Susan Polgar

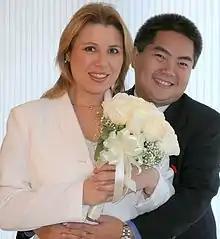
Wedding photo, 2006

Polgar was born and brought up in Budapest, Hungary, to a Hungarian-Jewish family. In 1994, Polgar married computer consultant Jacob Shutzman, and moved to New York. They have two sons, Tom (born 1999) and Leeam (born 2000). They later divorced. In December 2006, she married her longtime business manager and friend, Paul Truong. She now lives in suburban St. Louis, Missouri.